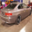
Label: automobile